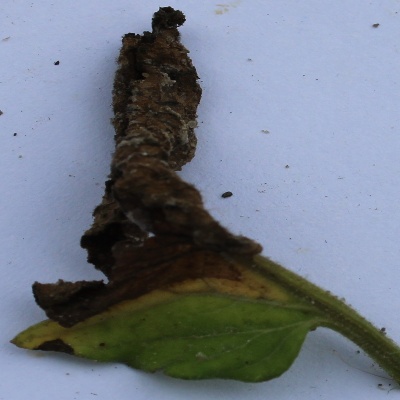
Crop: Tomato
Condition: verticulium wilt